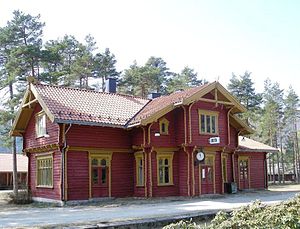
Byglandsfjord Station
Byglandsfjord Station var en jernbanestation på Setesdalsbanen, der lå i Bygland kommune i Norge. Den var endestation for Setesdalsbanen fra Grovane.